Yukon Field Force

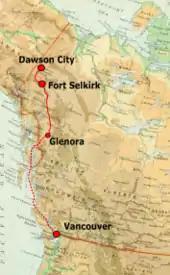
Map showing the deployment of the force from Vancouver in 1898

By 1898, there were various ways to reach the remote Yukon region from eastern Canada, but most required that travellers passed through some United States territory along the way, either when coming by boat across western Alaska along the Yukon River, or when crossing the mountain ranges in the south-east. This situation had aroused nationalistic concern in Canada and some routes had therefore been identified that avoided entering the United States altogether, known as the "All-Canadian routes". It was regarded as politically essential that the Yukon Field Force use one of these, and this was reinforced by practical concerns that the slower Yukon River route might take the expedition too long to complete, potentially stranding the force in the wilderness if its waters froze early.